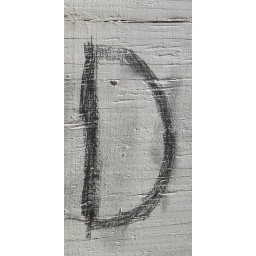
on hand-lettered wooden signs outside an office building in Washington DC